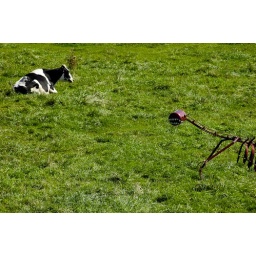
Near Dubuque, Iowa the dinosaurs and dairy cattle roam. I believe this was just over the river in Wisconsin.